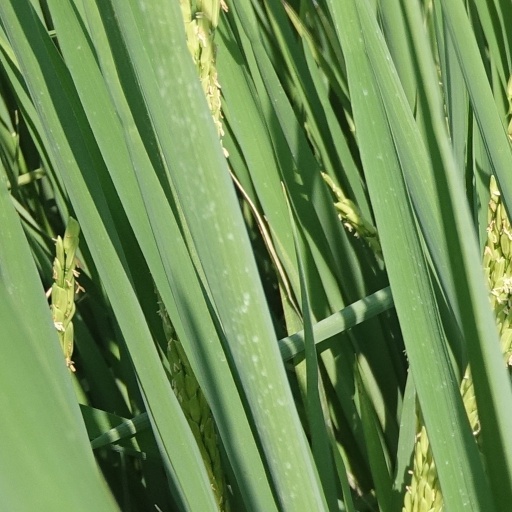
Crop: rice